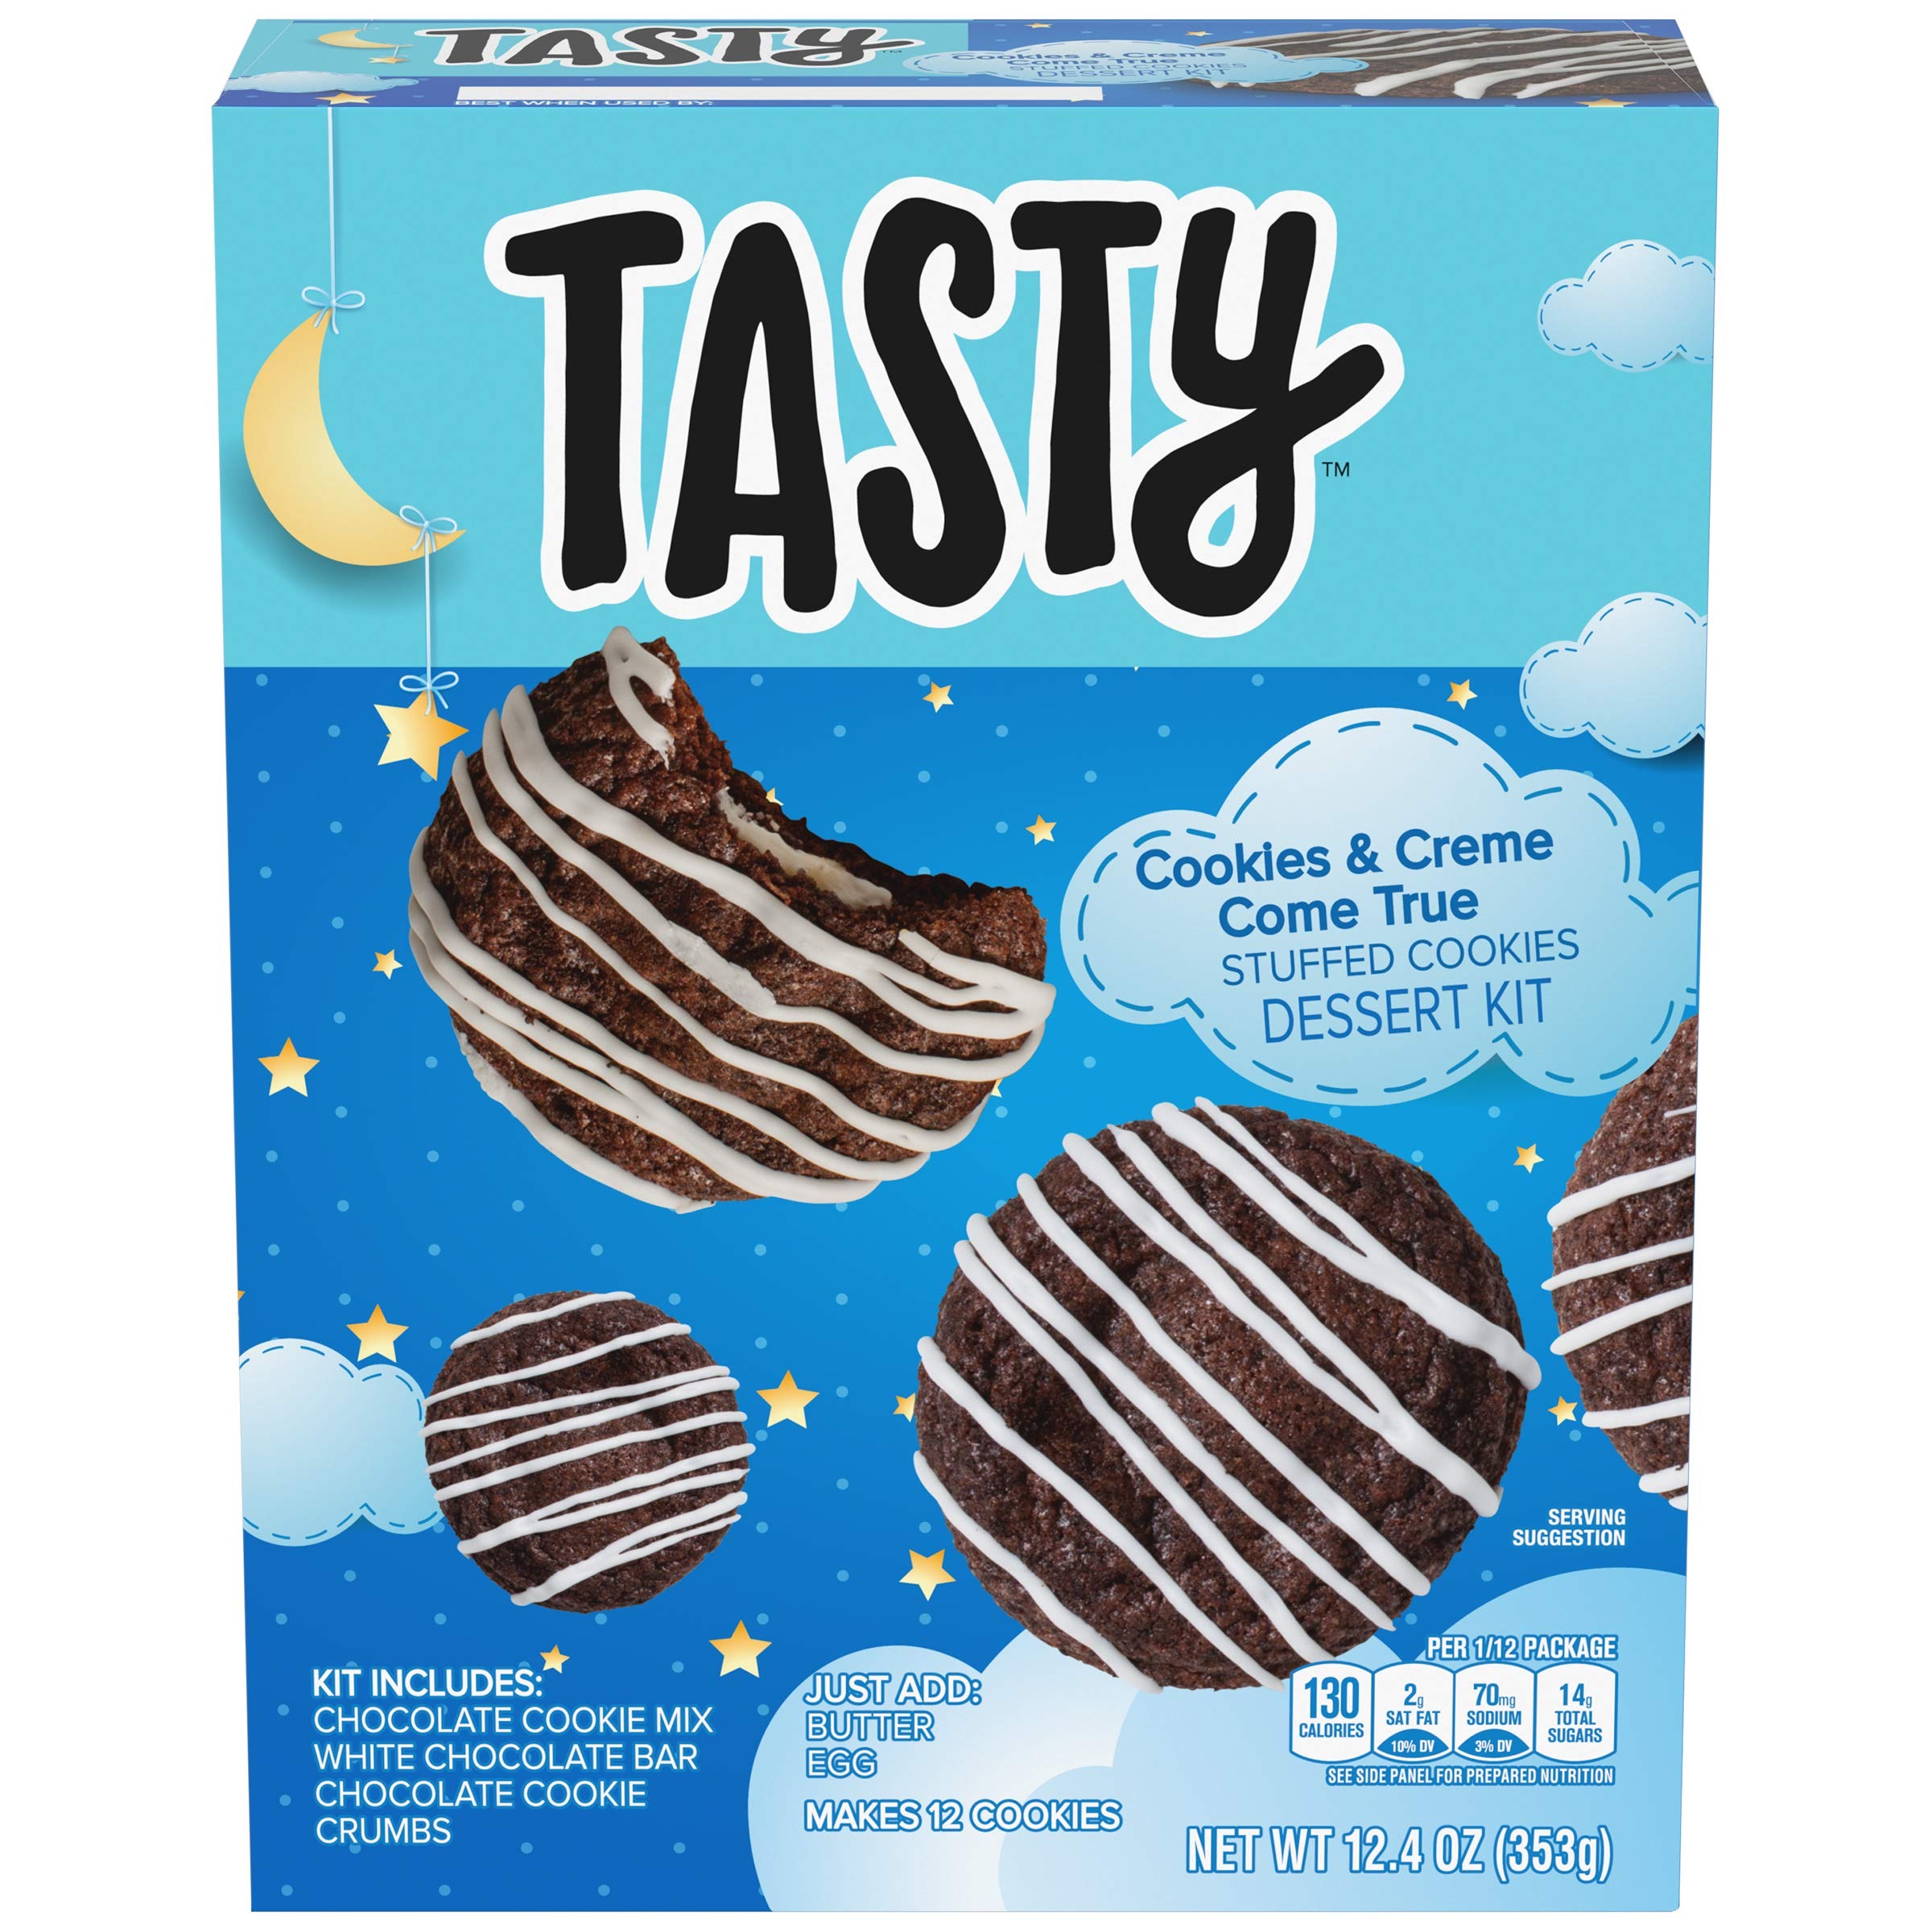
Item Name: Tasty Cookies & Cream Come True Stuffed Cookies Dessert Kit, 12.4 oz. Box
Bullet Point 1: One 12.4 oz. box of Tasty Cookies & Cream Come True Stuffed Cookies Dessert Kit
Bullet Point 2: Make all your cookies & creme dreams come true by just adding butter and egg
Bullet Point 3: Our easy baking mix allows you to enjoy delicious cookies in only 30 minutes
Bullet Point 4: Every mix comes with easy to follow step by step instructions just like your favorite Tasty videos
Bullet Point 5: Mix it up! Prepare according to package or try one of the three Tasty Twists recipes
Value: 12.4
Unit: Ounce

Price: 9.66